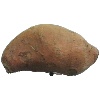
Label: potato_sweet